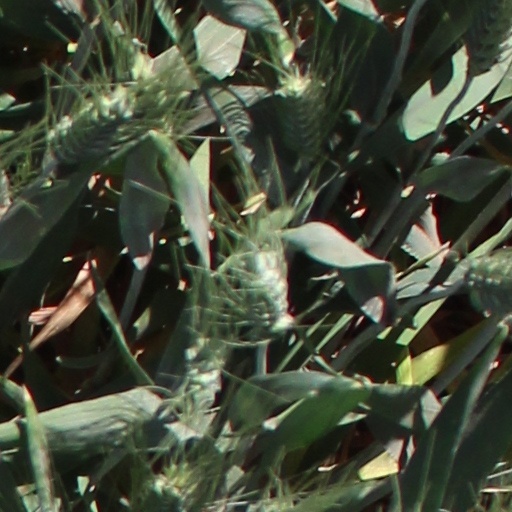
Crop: wheat